British Universities Ice Hockey Association

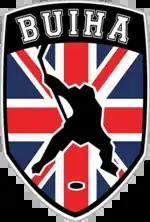

The British Universities Ice Hockey Association was founded during the spring term 2003 by a group of hockey players from the universities of Oxford, London, Nottingham and Newcastle.